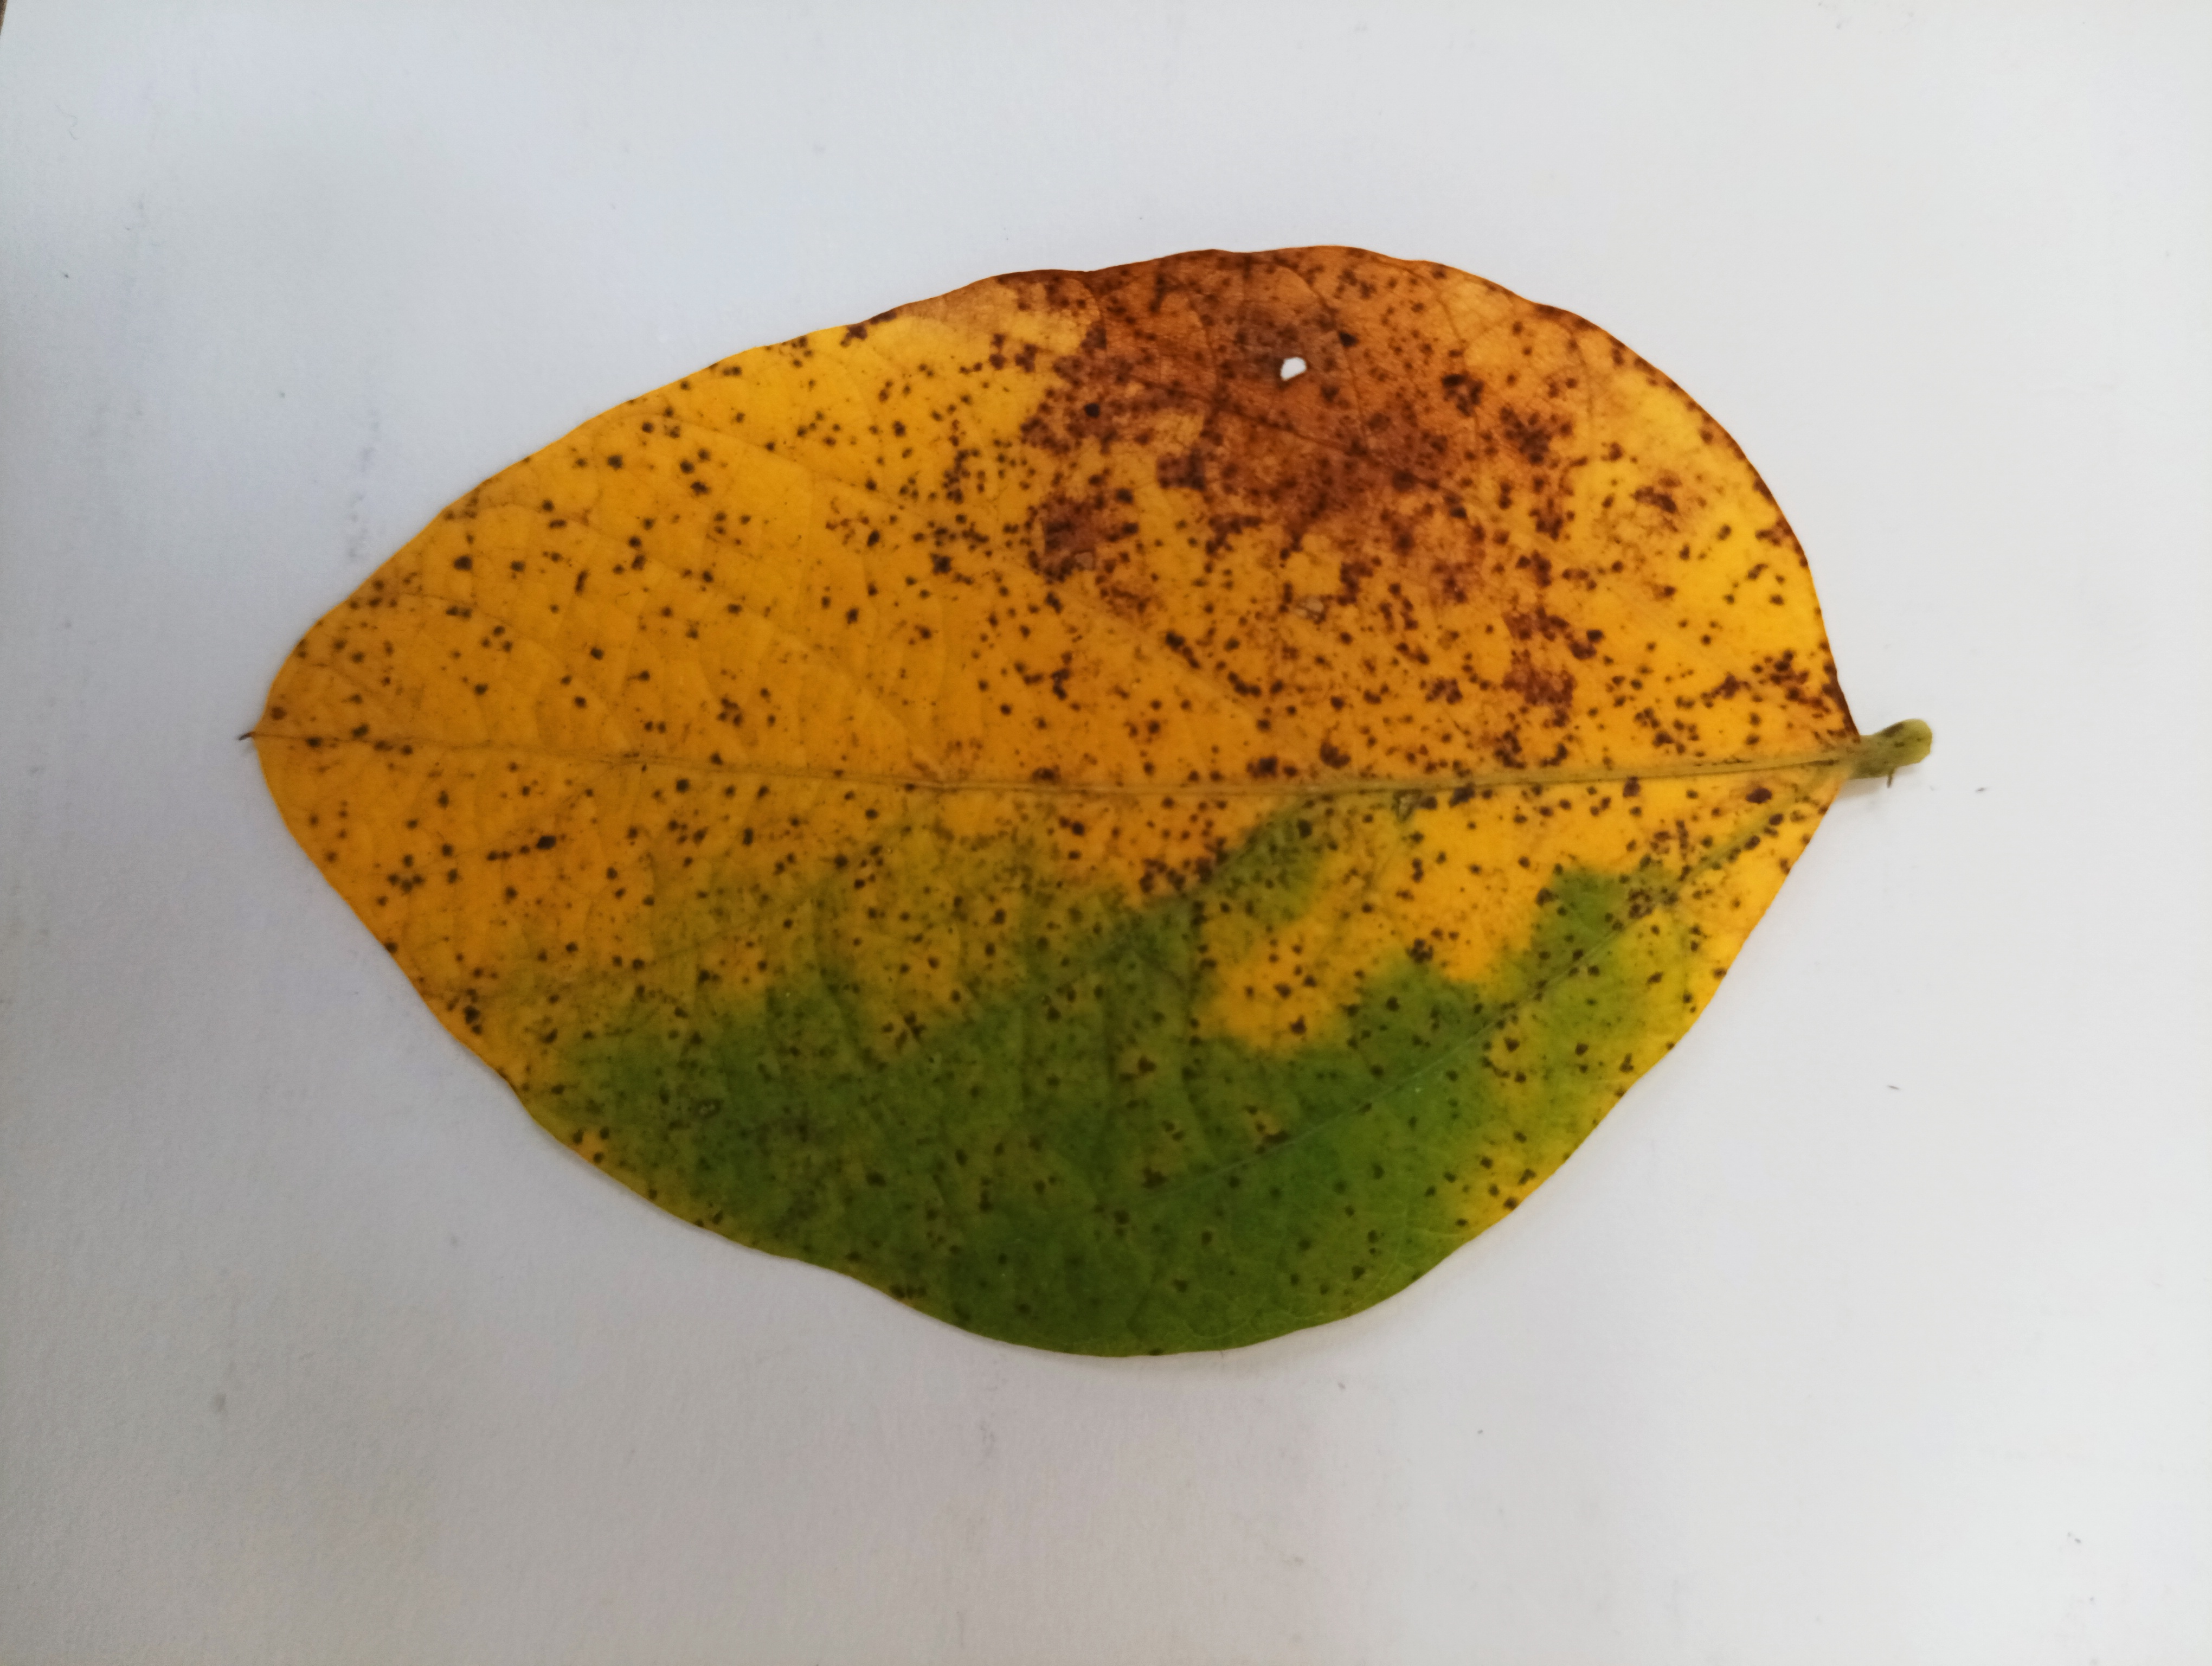
Label: Septoria_Brown_Spot